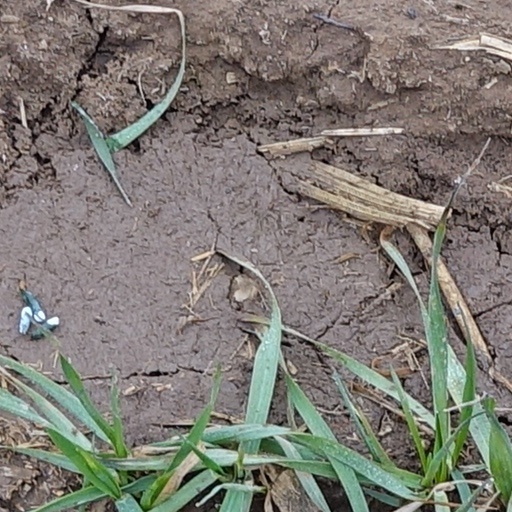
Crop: wheat